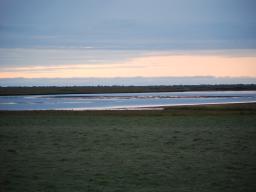
Label: Background_without_leaves